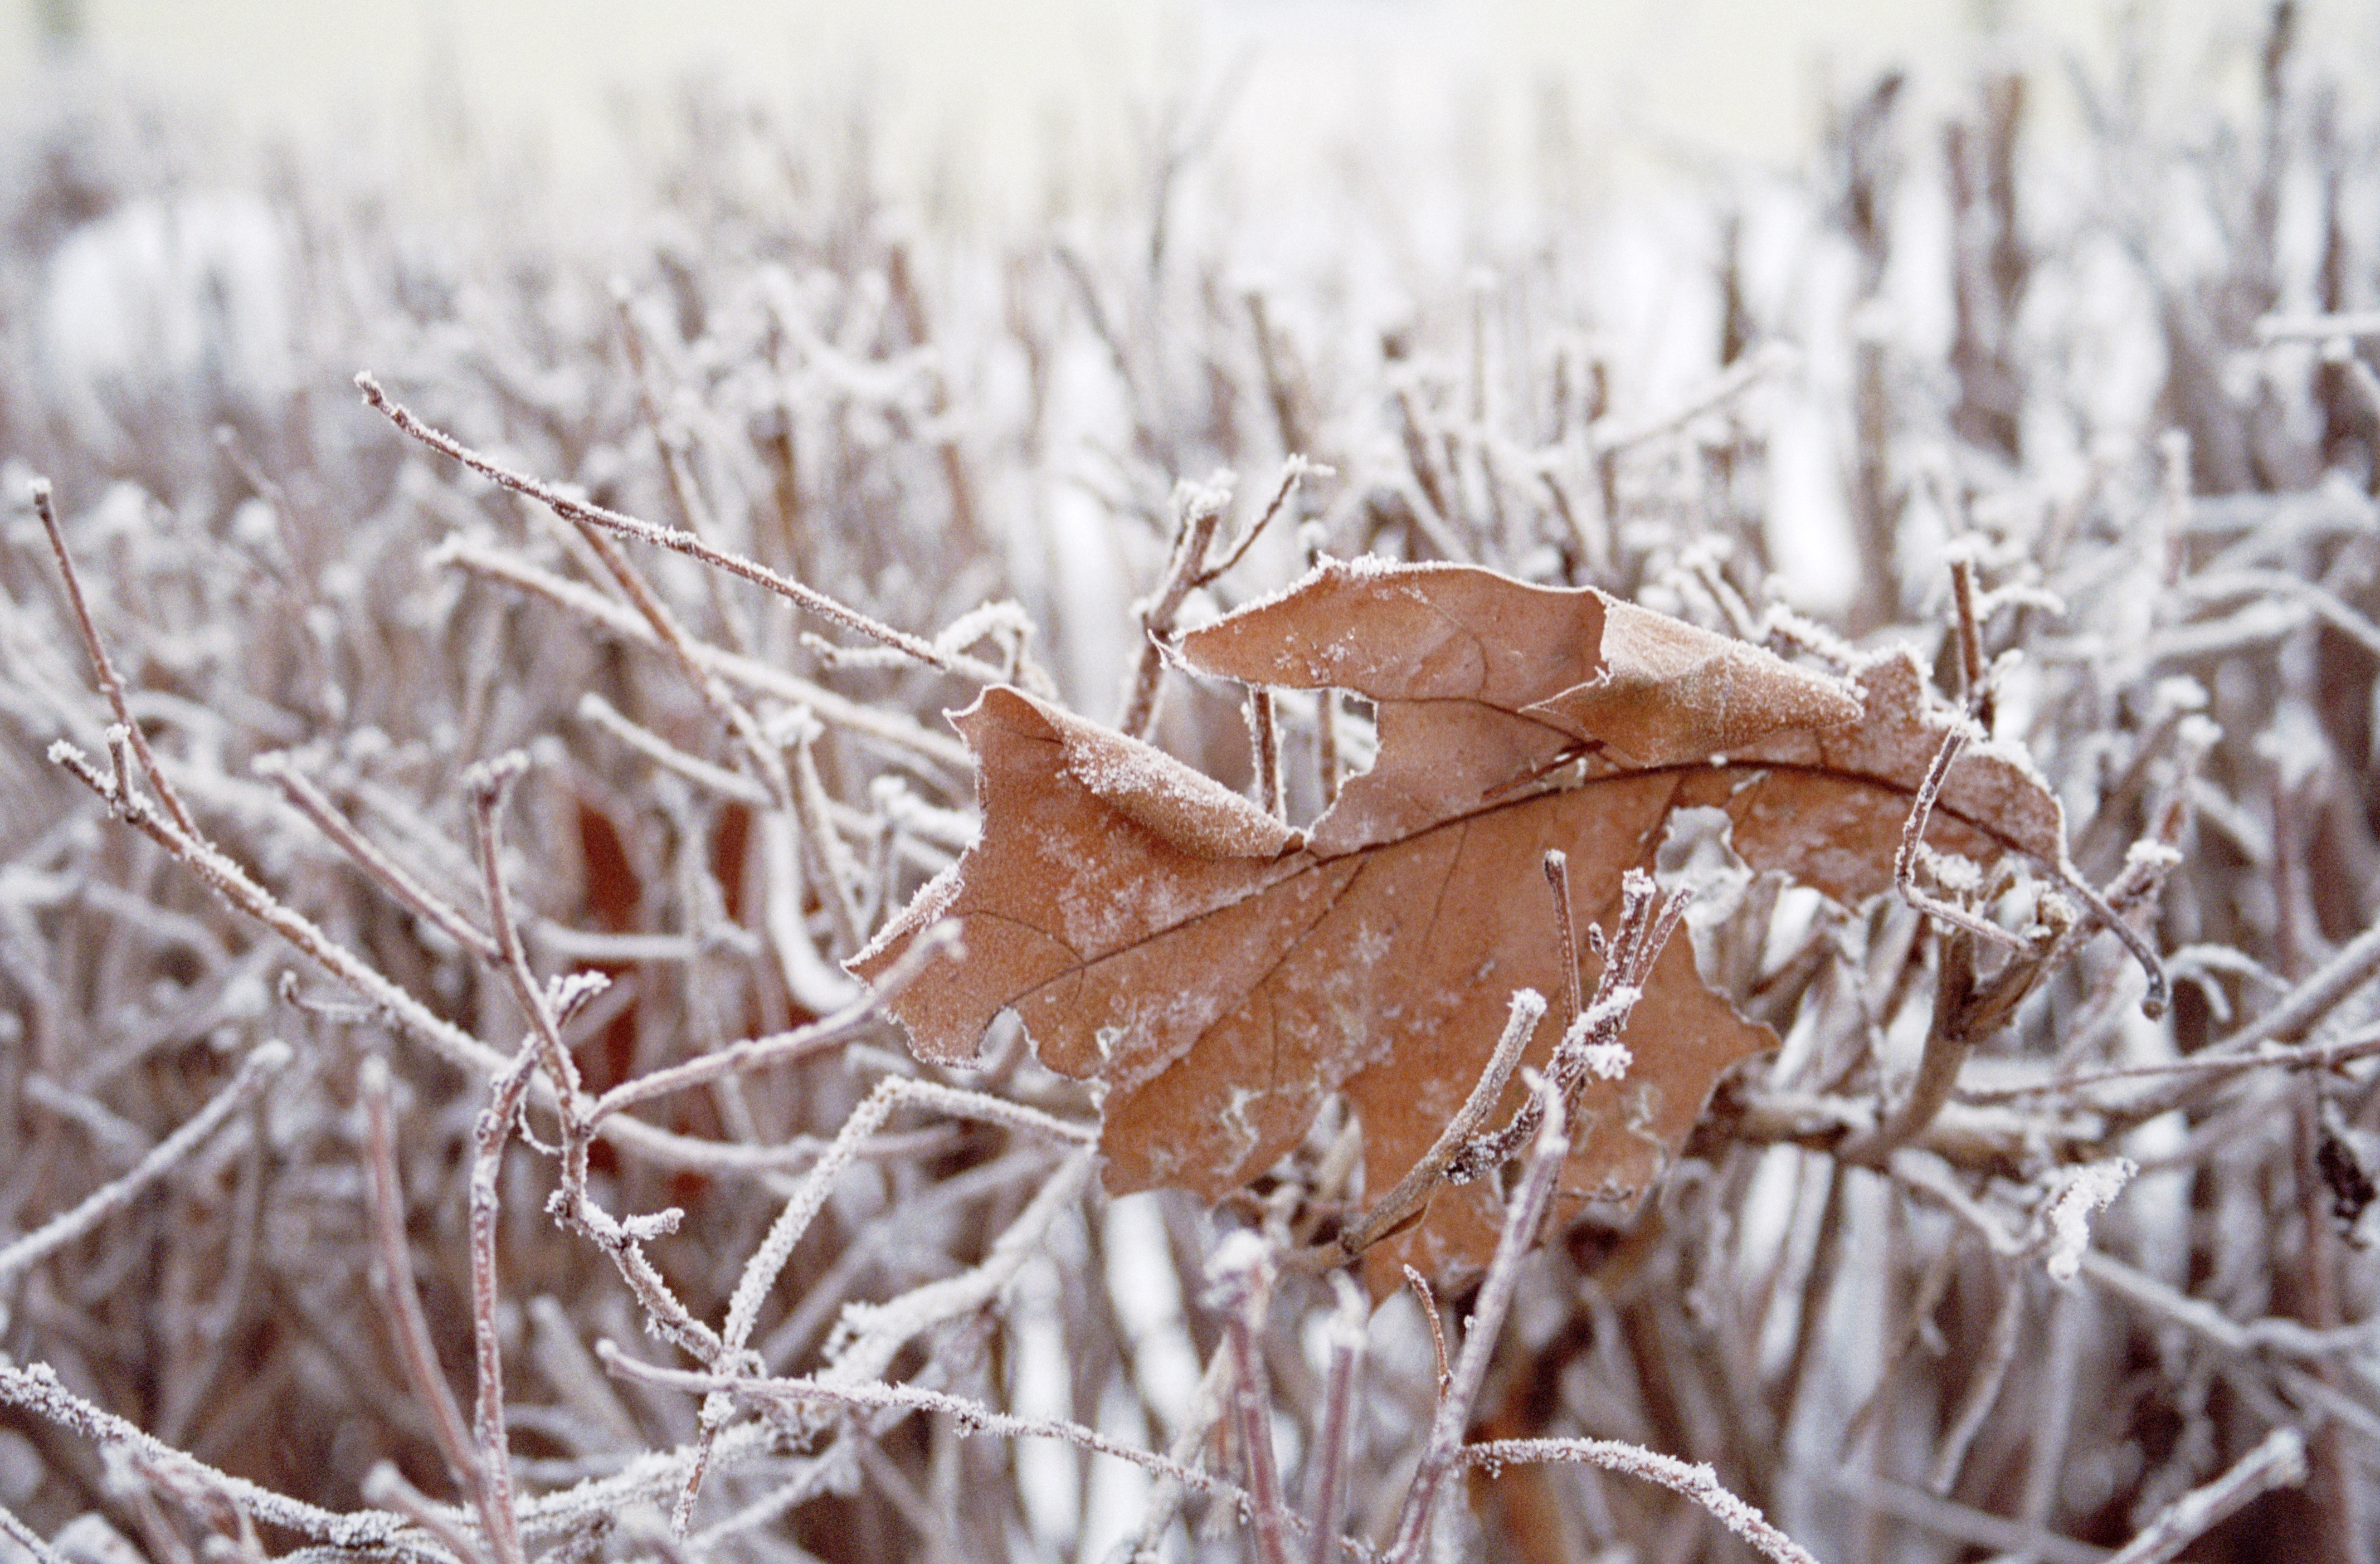
tree, nature, grass, branch, snow, cold, winter, plant, leaf, frost, ice, spring, autumn, weather, frozen, season, twig, close up, freezing, grass family